Double-decker bus

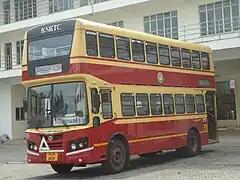
Ashok Leyland Titan double decker bus in Angamaly, India

Several cities in Egypt use double-decker buses as part of their public transportation systems, including Cairo. The MAN Lion's City buses, manufactured in Egypt in 2018, were introduced in Cairo to address provide greater capacity on its bus network. Red double-decker buses are also a feature of Alexandria's bus network.